Dito Montiel

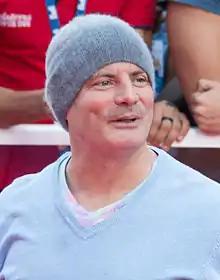
Montiel at the 2015 Toronto International Film Festival

Born in New York City, Montiel was active in the early '80s New York hardcore punk scene when he was vocalist for Queens-based Major Conflict. Later, he would gain notoriety in 1989 when Geffen Records signed his newly formed outfit Gutterboy to a $1 million record deal, an unheard-of sum at the time. The band was dropped after its debut and was dubbed one of the most "successful" unsuccessful bands in rock history.